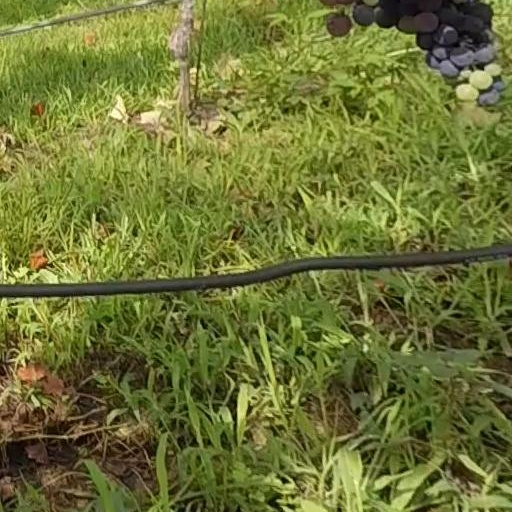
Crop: grape